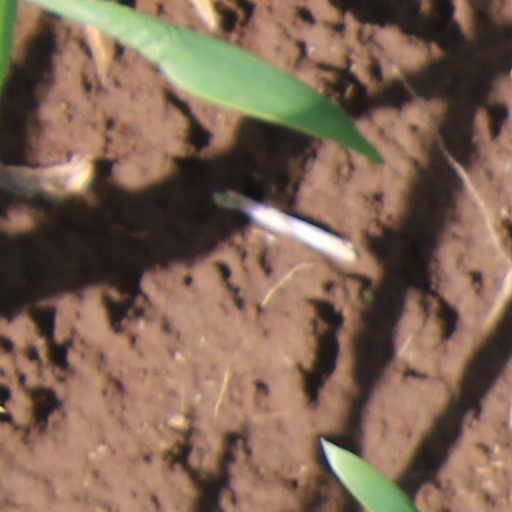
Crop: wheat